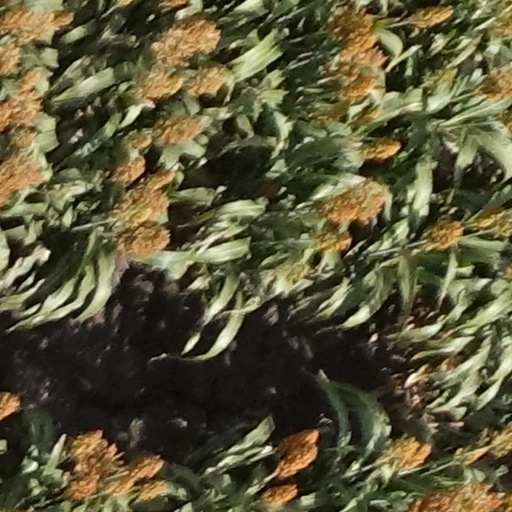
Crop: sorghum